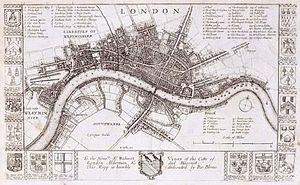
Londons historie / Stuarttidens London (1603-1714)
Richard Blomes kort over London (1673). Udviklingen af West End var nyligt begyndt at accelerere.
Londons historie går cirka to tusinde år tilbage, selvom keltiske bosættelser på stedet ikke kan påvises. Derfor menes byen at være anlagt af romerne som Londinium efter deres erobring af Britannien, anført af kejser Claudius i år 43 e.Kr. Efter romernes tilbagetog fra øen blev London overtaget af angelsaksere, der jævnede byen med jorden i slutningen af 9. århundrede.